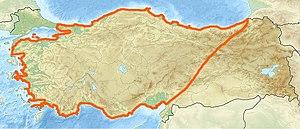
L'Anatolie ou Asie Mineure est un vaste bloc de territoires situé à l'extrémité occidentale de l'Asie. Dans le sens géographique strict, elle regroupe les terres placées à l'ouest d'une ligne Tchorokhi-Oronte, qui va de la Méditerranée à la mer Noire, et est séparée de l'Europe au nord-ouest par la mer de Marmara. Dans le sens politique donné par les autorités turques, elle désigne toute la partie asiatique de la Turquie.
L’opération Gertrude est un plan allemand d’invasion de la Turquie lors de la Seconde Guerre mondiale. Bien que l’Allemagne nazie ait signé un pacte de non-agression avec la Turquie en 1941, juste avant l’opération Barbarossa, Adolf Hitler était résolu à conquérir l’Anatolie, dans le cadre de la planification d’une Grande-Arménie dans le Caucase. En fin de compte, Hitler, en sécurisant le flanc sud du Caucase, voulait se garantir l’accès au pétrole de l’Azerbaïdjan.